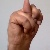
The image shows a hand gesture representing the letter 'N' in Indian Sign Language.